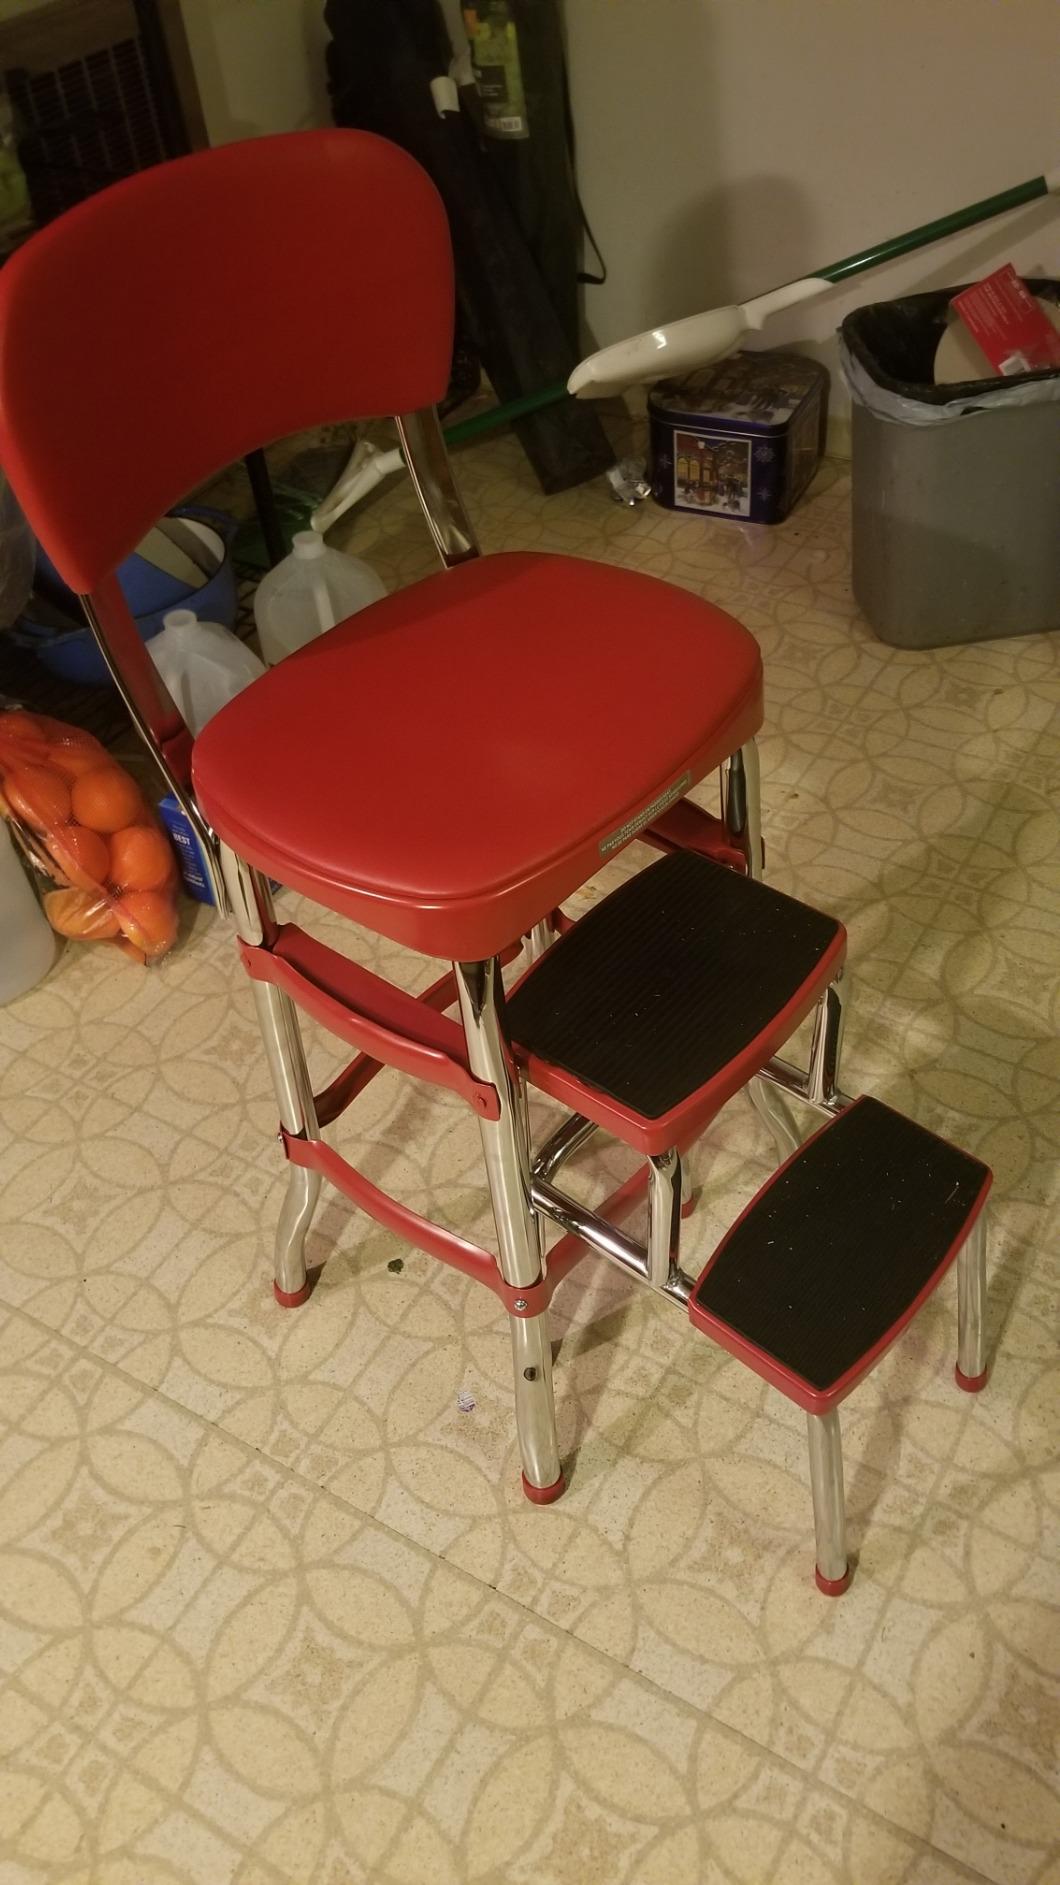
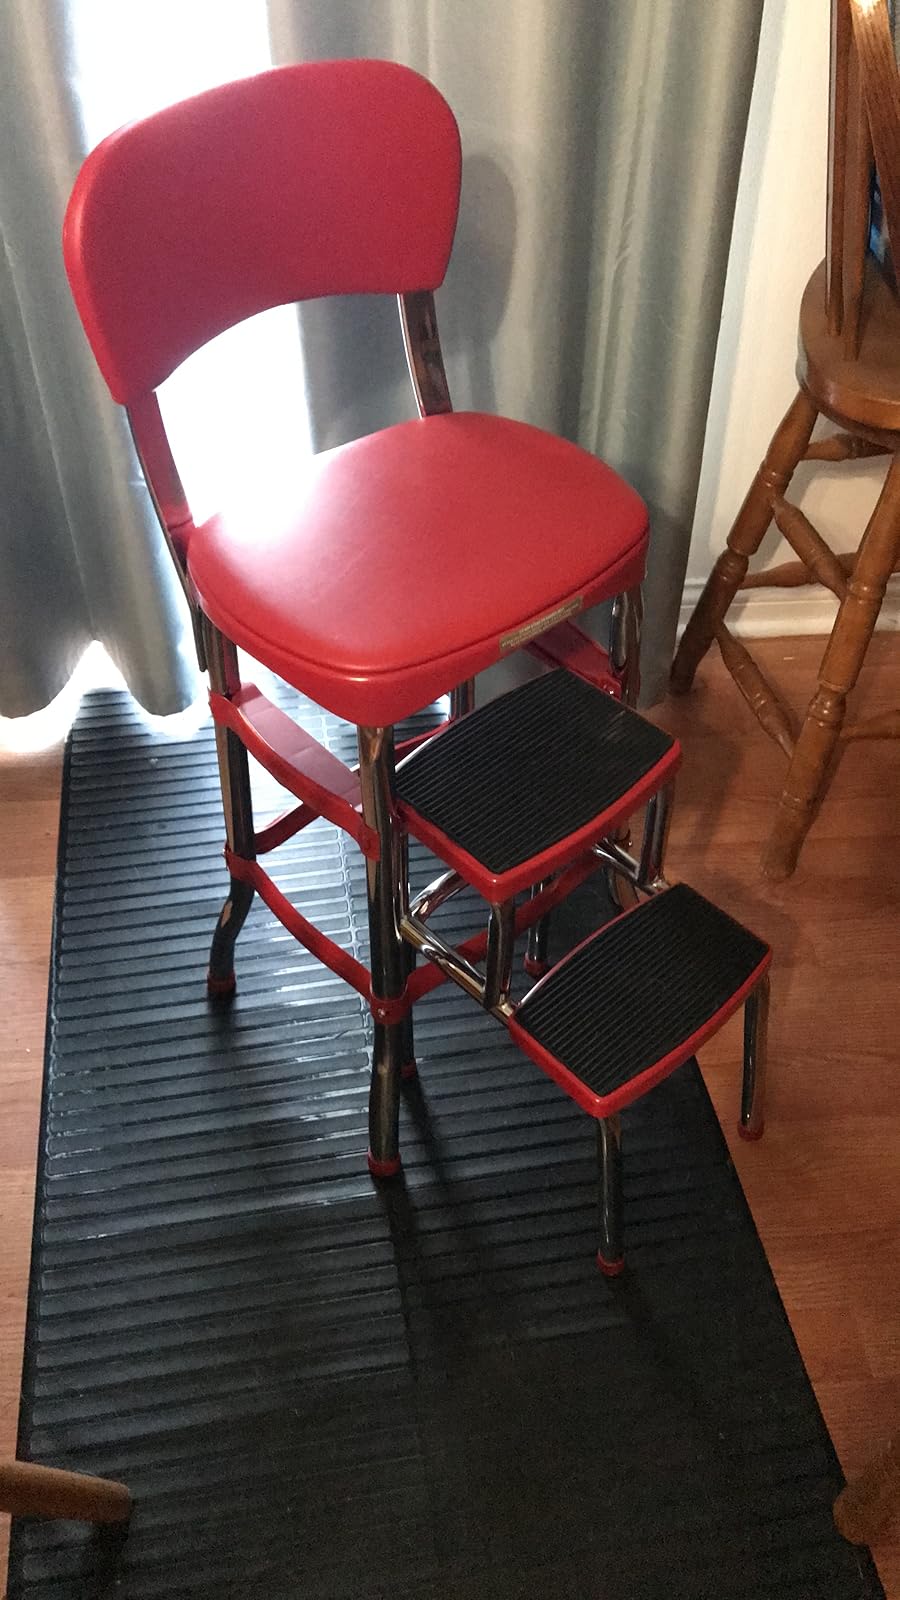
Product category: items_chair
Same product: yes